Answer in natural language. Consider the 3D positions of the objects in the scene and not just the 2D positions in the image. Is the centerpoint of  Window at a higher height than brown wooden chair? Choose between the following options: yes or no
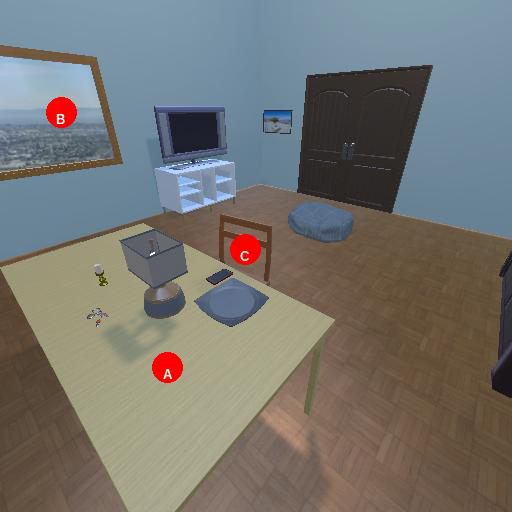
<answer>yes</answer>